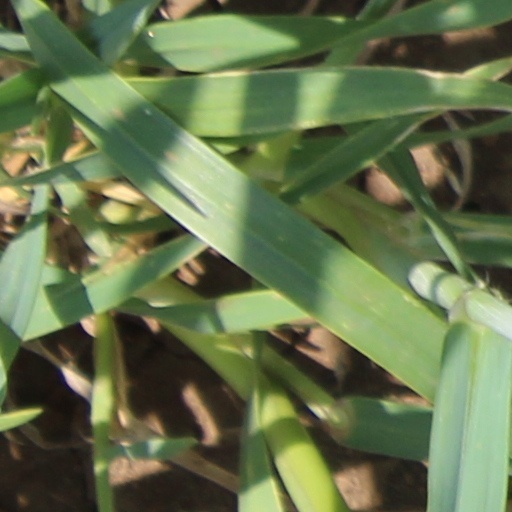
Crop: wheat